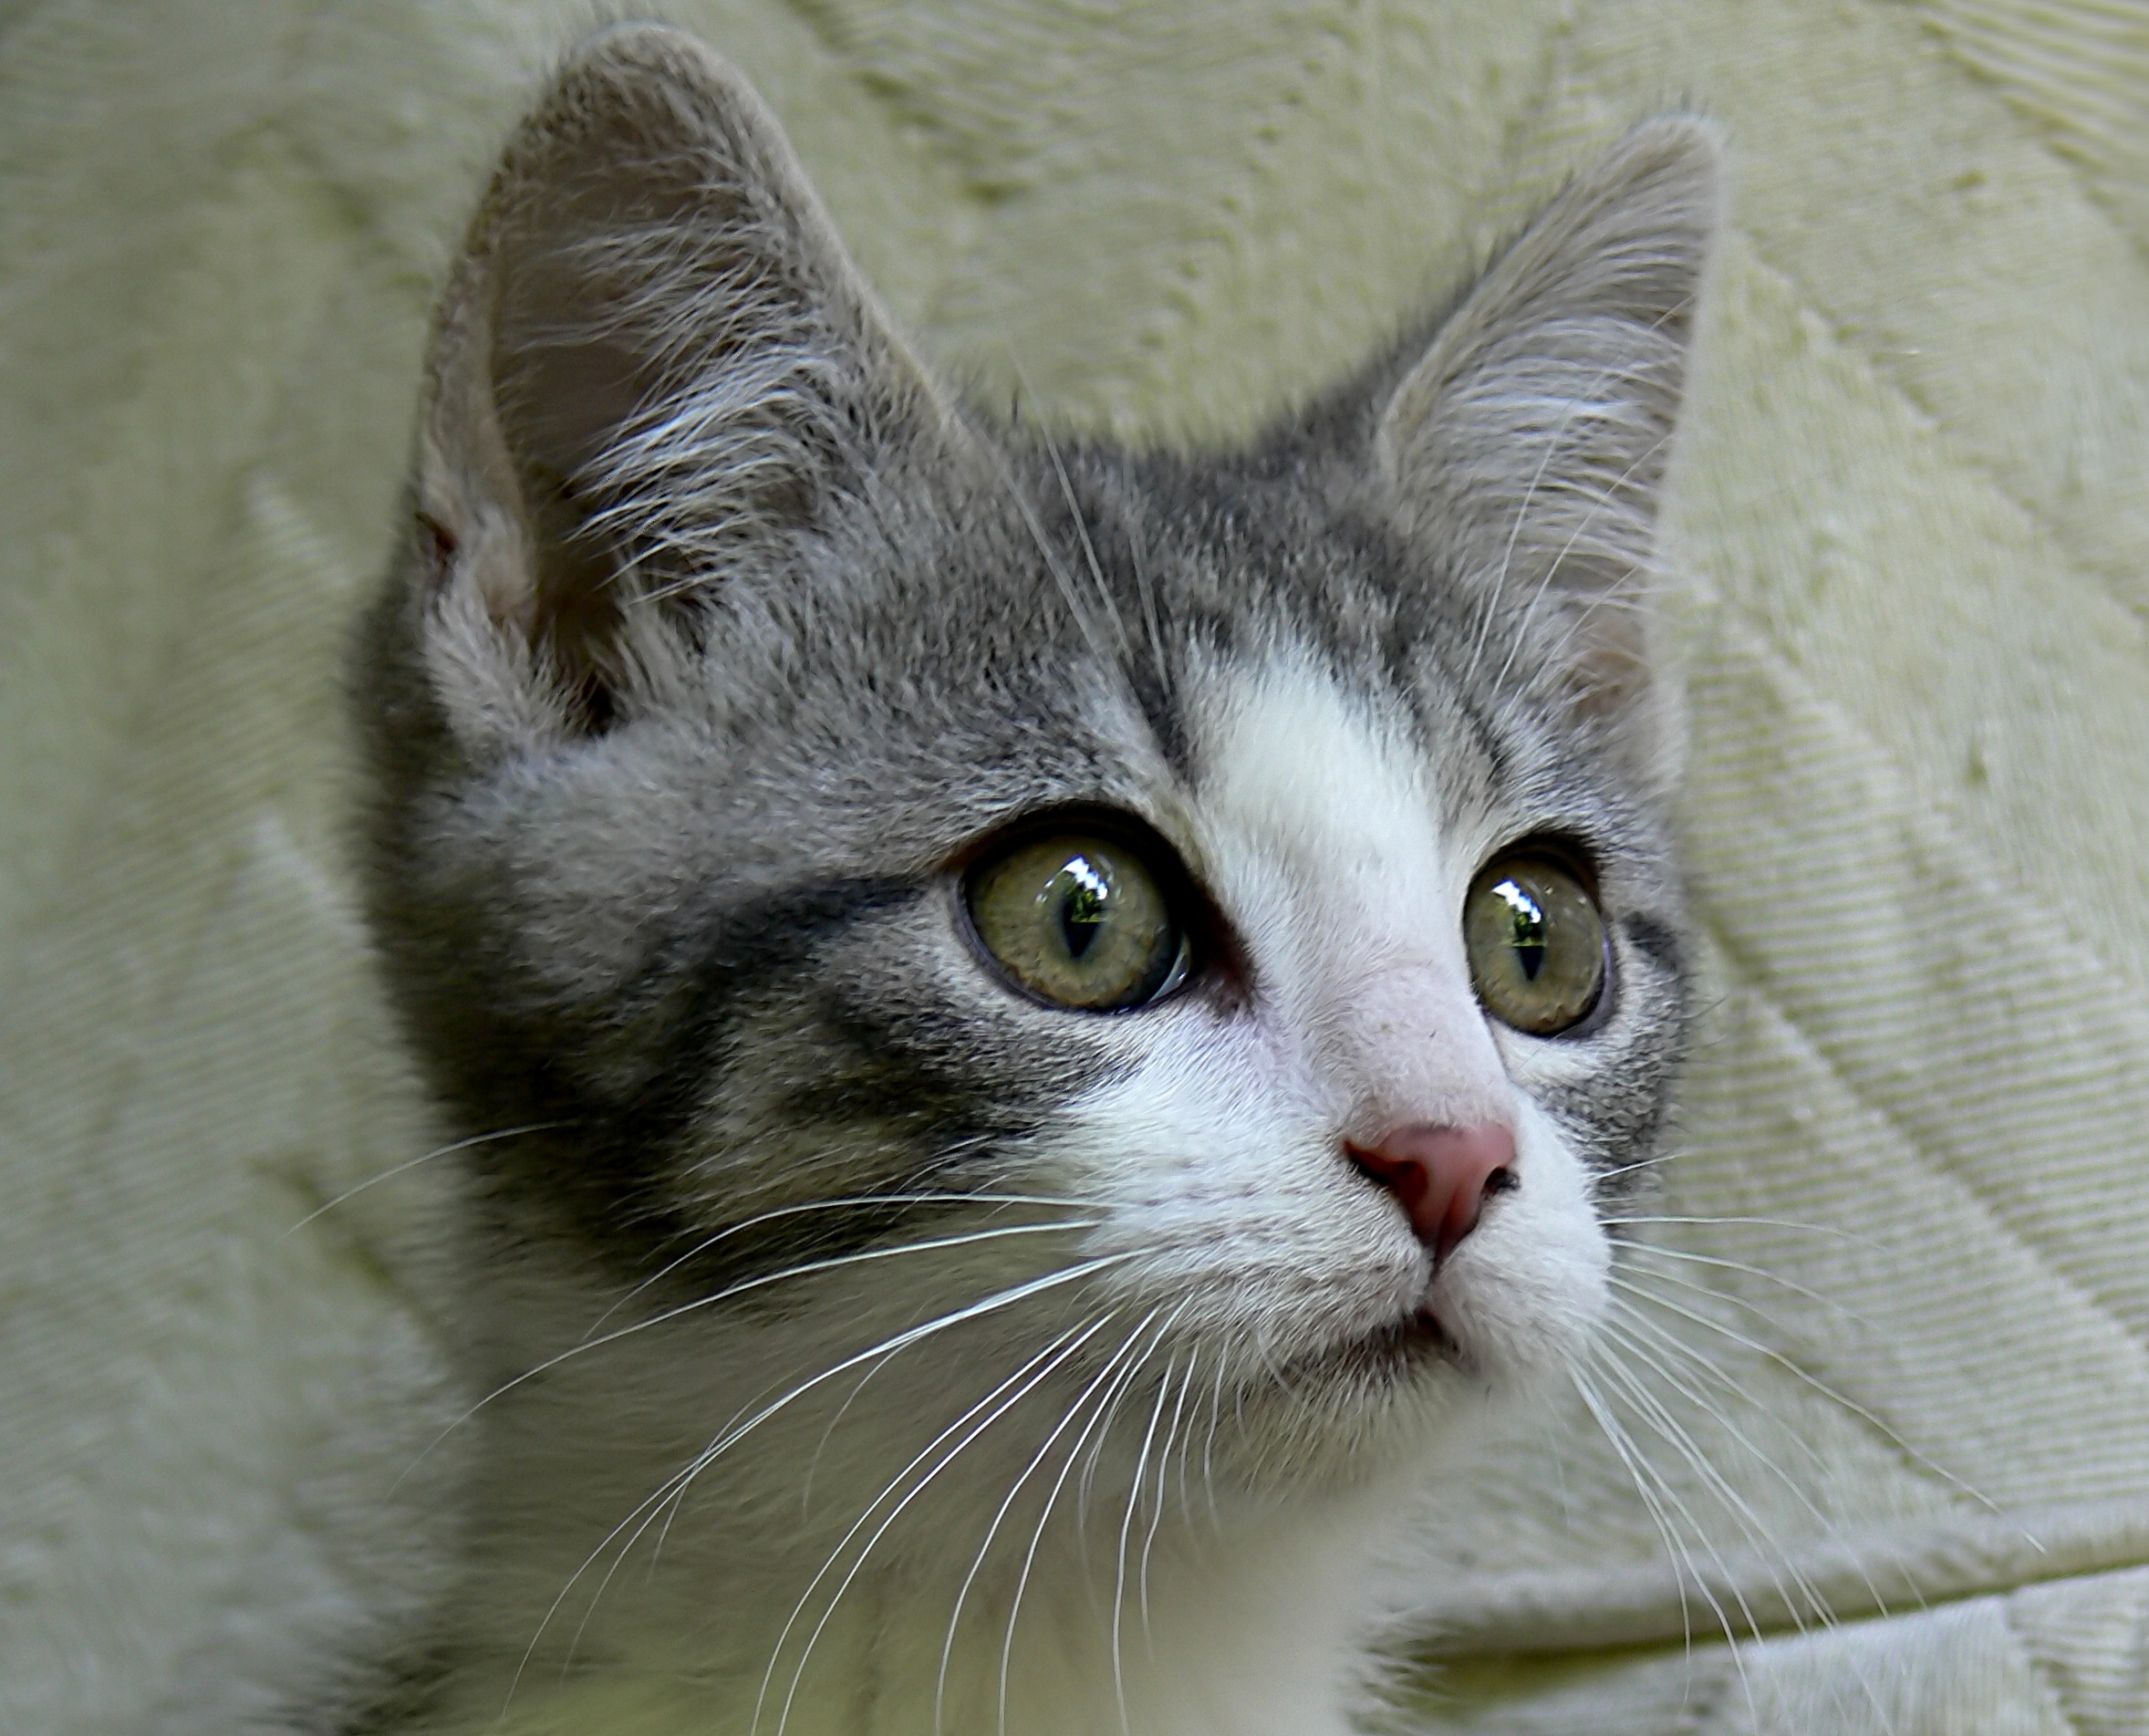
kitten, cat, mammal, fauna, close up, nose, whiskers, vertebrate, bigeyes, european shorthair, wild cat, burmilla, small to medium sized cats, cat like mammal, carnivoran, domestic short haired cat, american shorthair